20 Seiki Denki Mokuroku

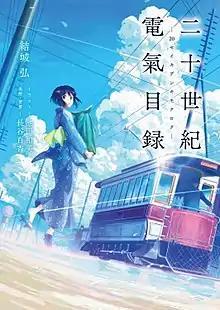
Cover of the novel

is a Japanese light novel written by Hiro Yūki and illustrated by Kazumi Ikeda, with art and backgrounds by Momoka Nagatani. Kyoto Animation published the novel under their KA Esuma Bunko imprint in August 2018.